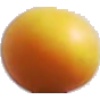
Label: Cherry Wax Yellow 1